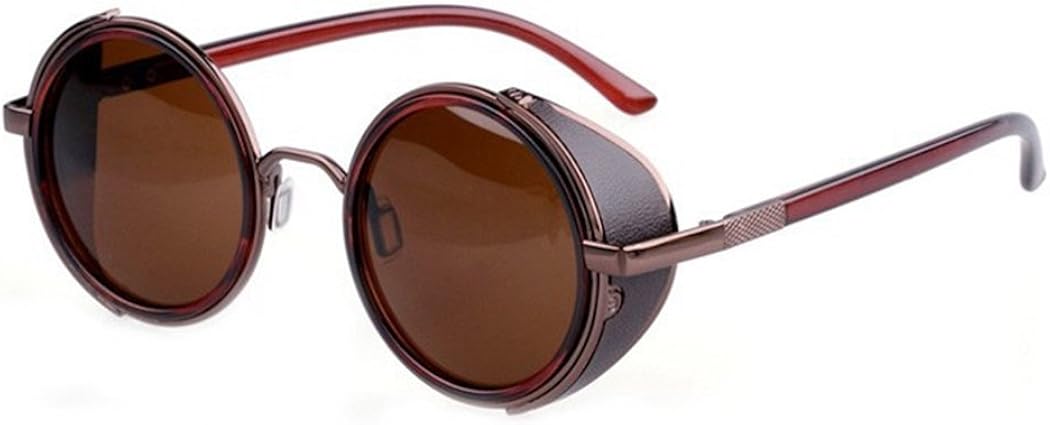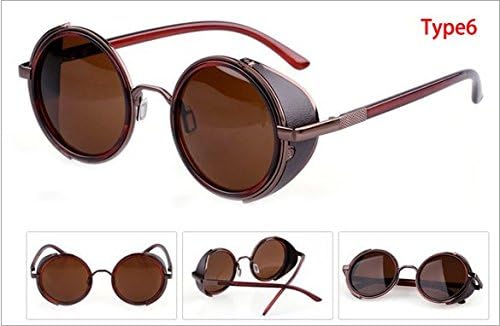
eshion Hot Cool Vintage Style Unisex Round Frame Sunglasses
Category: AMAZON FASHION
100% Brand New. 10 Types available: Type1, Type2, Type3, Type4, Type5, Type6, Type7, Type8, Type9, Type10 Frame Width: 127mm Frame Feet Length: 145mm Lens Height: 55mm Lens Width: 55mm Nose Width: 20mm Choose different colors to match your clothes Package Content: 1 x sunglasses
Features: Plastic frame | Resin lens | Non-Polarized | Mirror Coating coating | Bridge: 20 millimeters | Material: alloy, resin | Classic style sunglass | Protection against Harmful UVA/UVB Rays | Restore frame and design | Excellent for any occasion